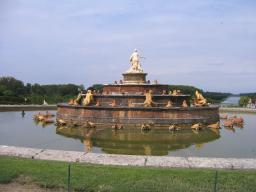
Label: Background_without_leaves